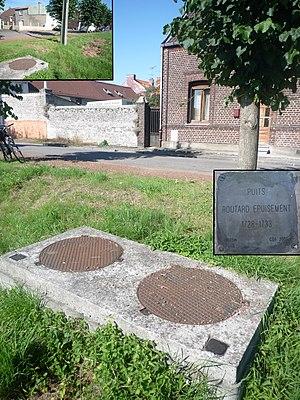
Puits Routard Épuisement de la Compagnie des mines d'Anzin à Fresnes-sur-Escaut, Nord, Nord-Pas-de-Calais, France.
La Compagnie des mines d'Anzin est une ancienne compagnie minière. Elle se distingue par son rôle dans l'histoire économique pour avoir lancé l'exploitation du charbon dans le nord de la France et avoir ainsi été l'une des premières grandes sociétés industrielles françaises. Elle a été créée à Anzin le 19 novembre 1757 par le vicomte Jacques Désandrouin. Les signatures officialisant sa création ont été faites dans le château de l'Hermitage à Condé-sur-l'Escaut, propriété d'Emmanuel de Croÿ-Solre à l'époque. Elle a exploité ses mines pendant près de deux siècles, jusqu'à la nationalisation des mines.